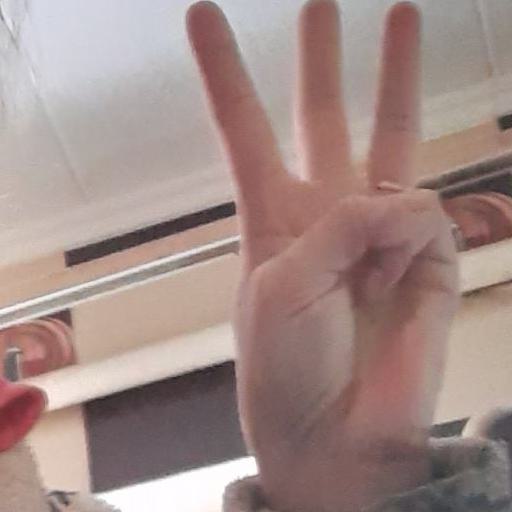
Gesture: three